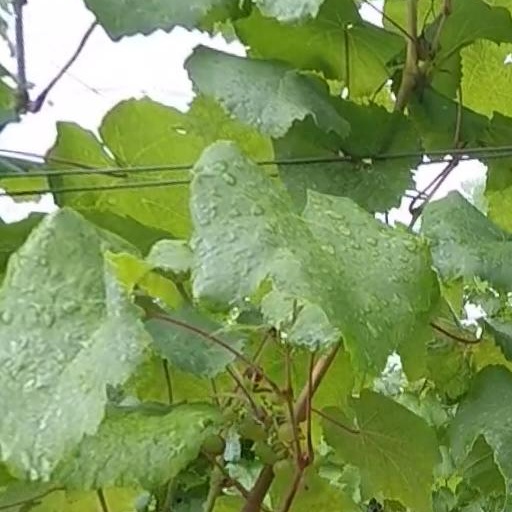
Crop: grape